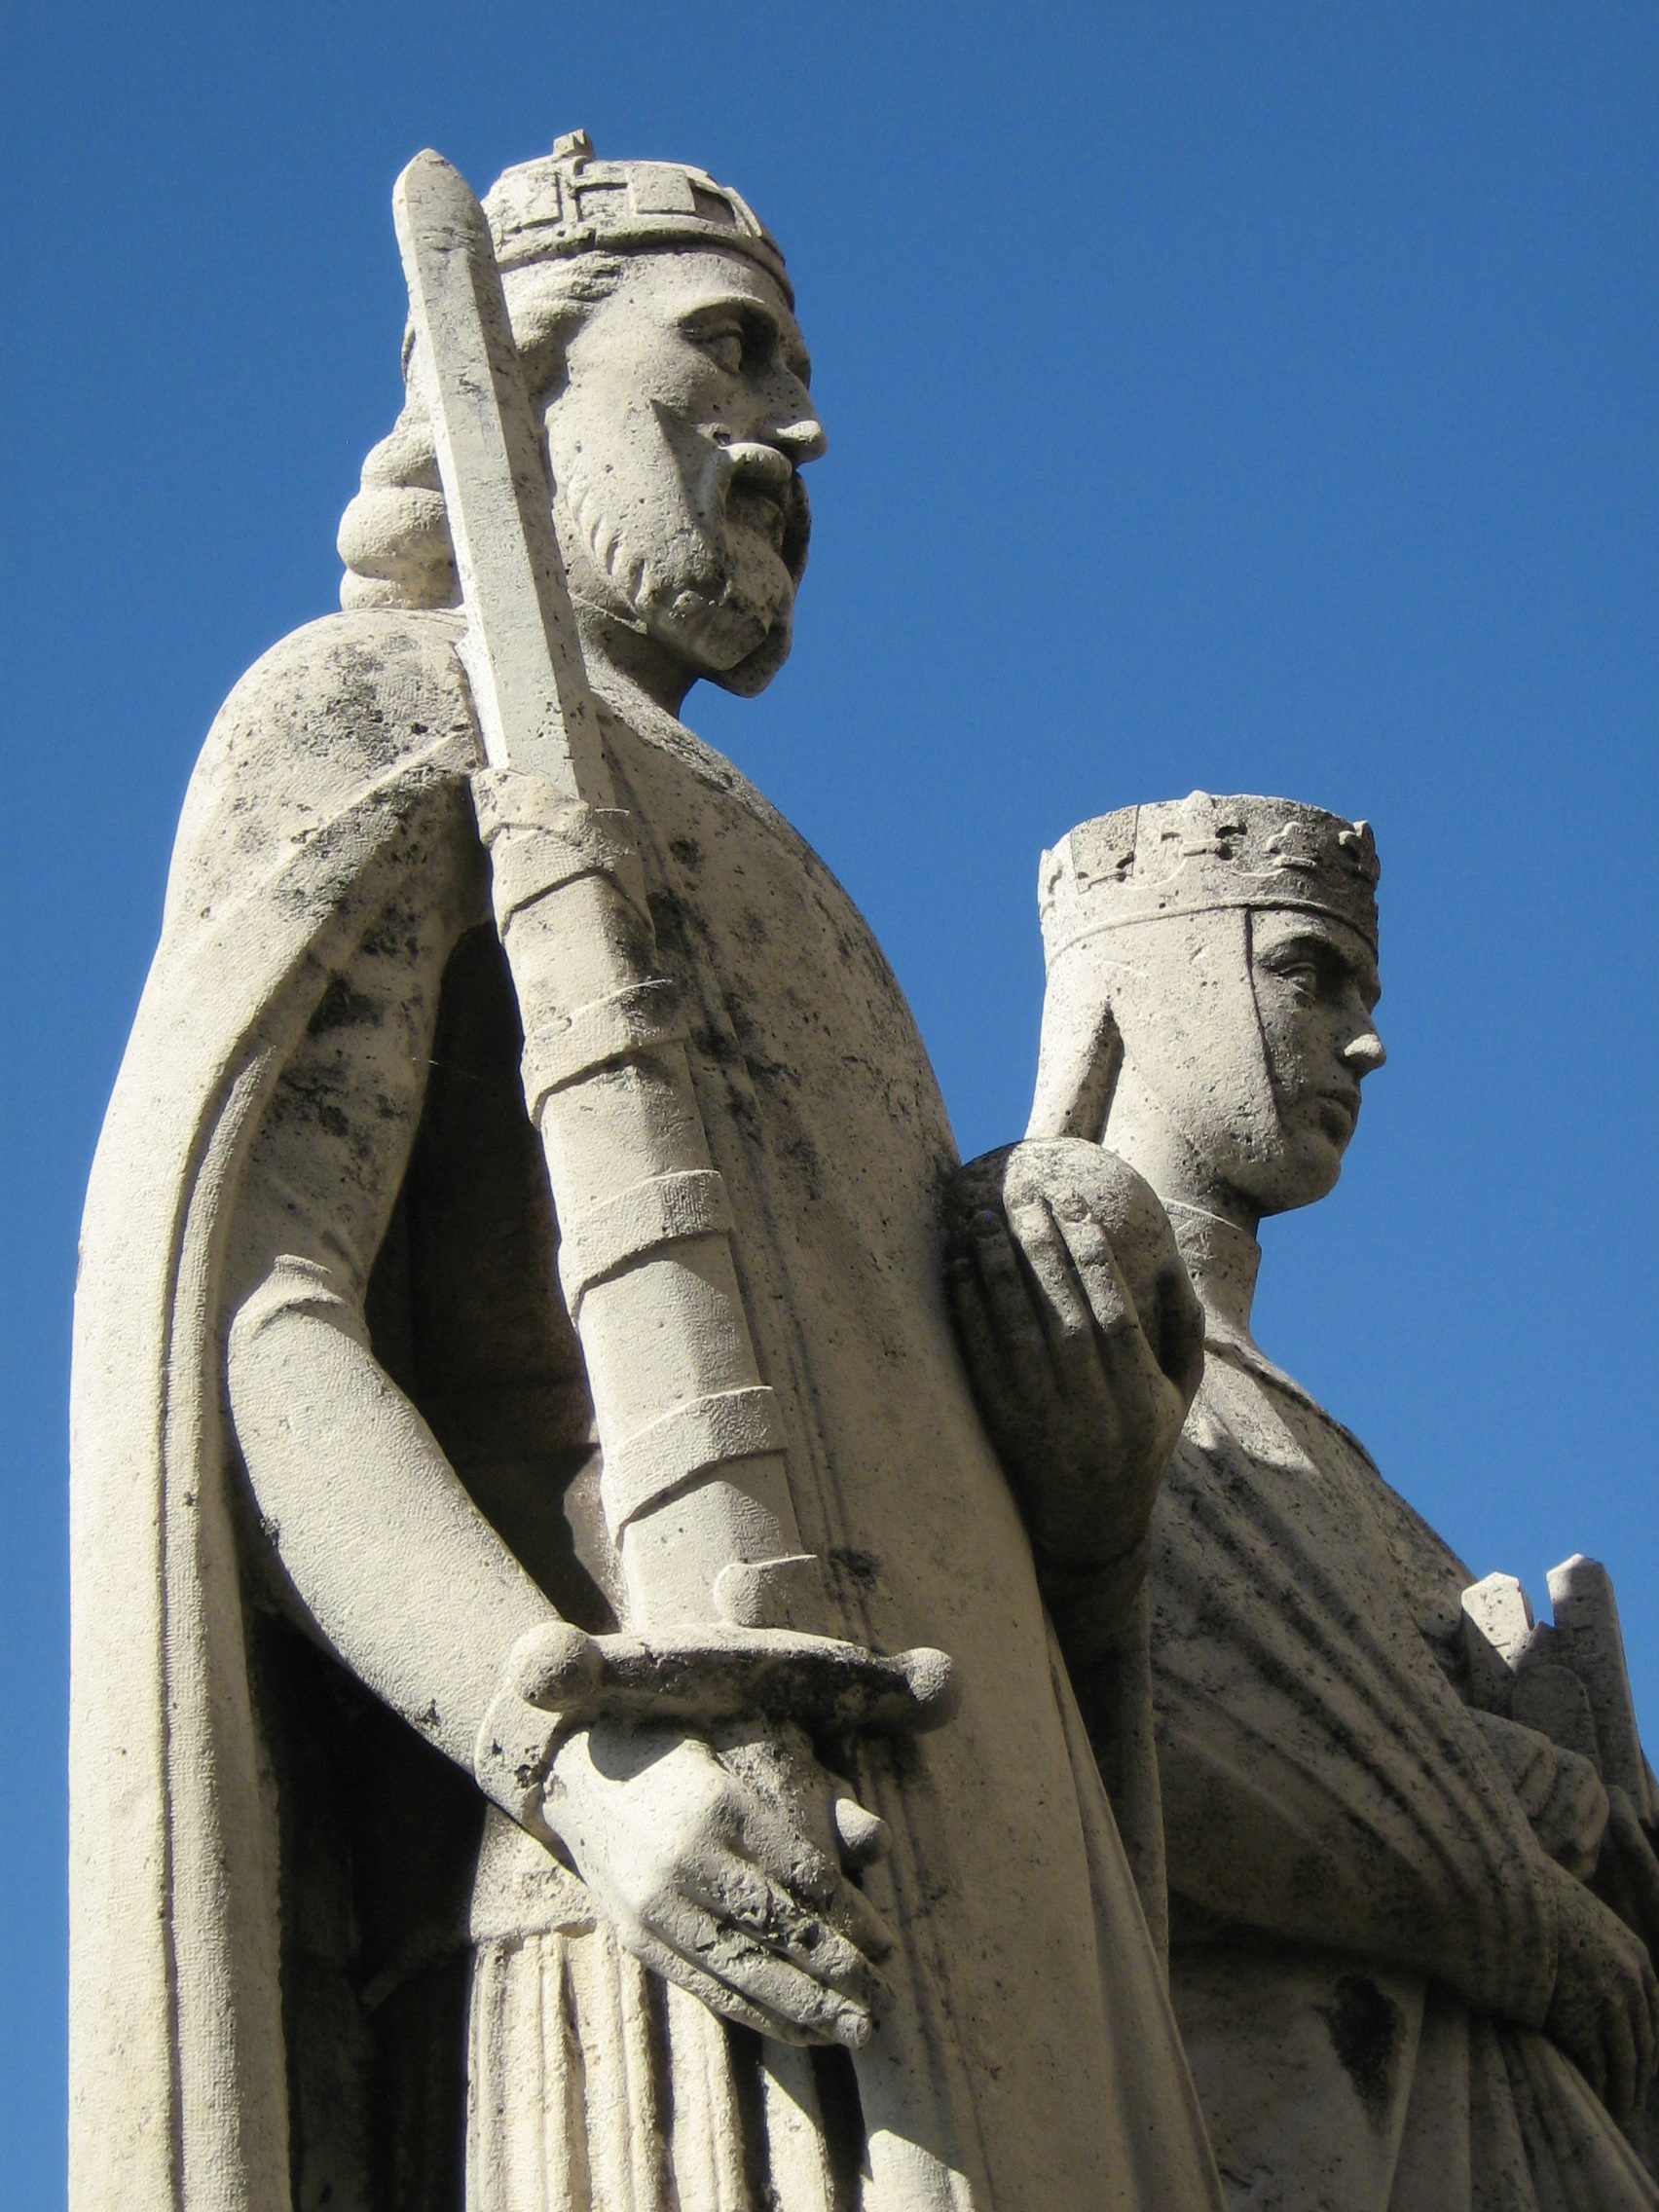
monument, statue, landmark, blue sky, gargoyle, sculpture, art, temple, carving, stone carving, ancient history, veszpr m, stephen king, st stephen s